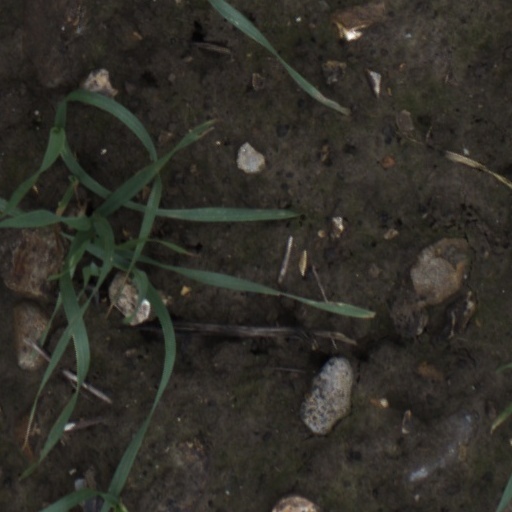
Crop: wheat